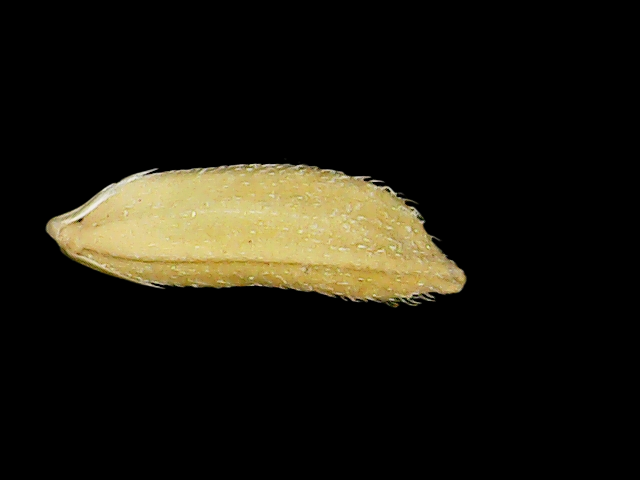
Rice variety: Binadhan17